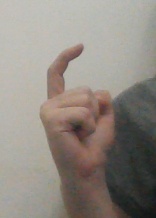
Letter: ra